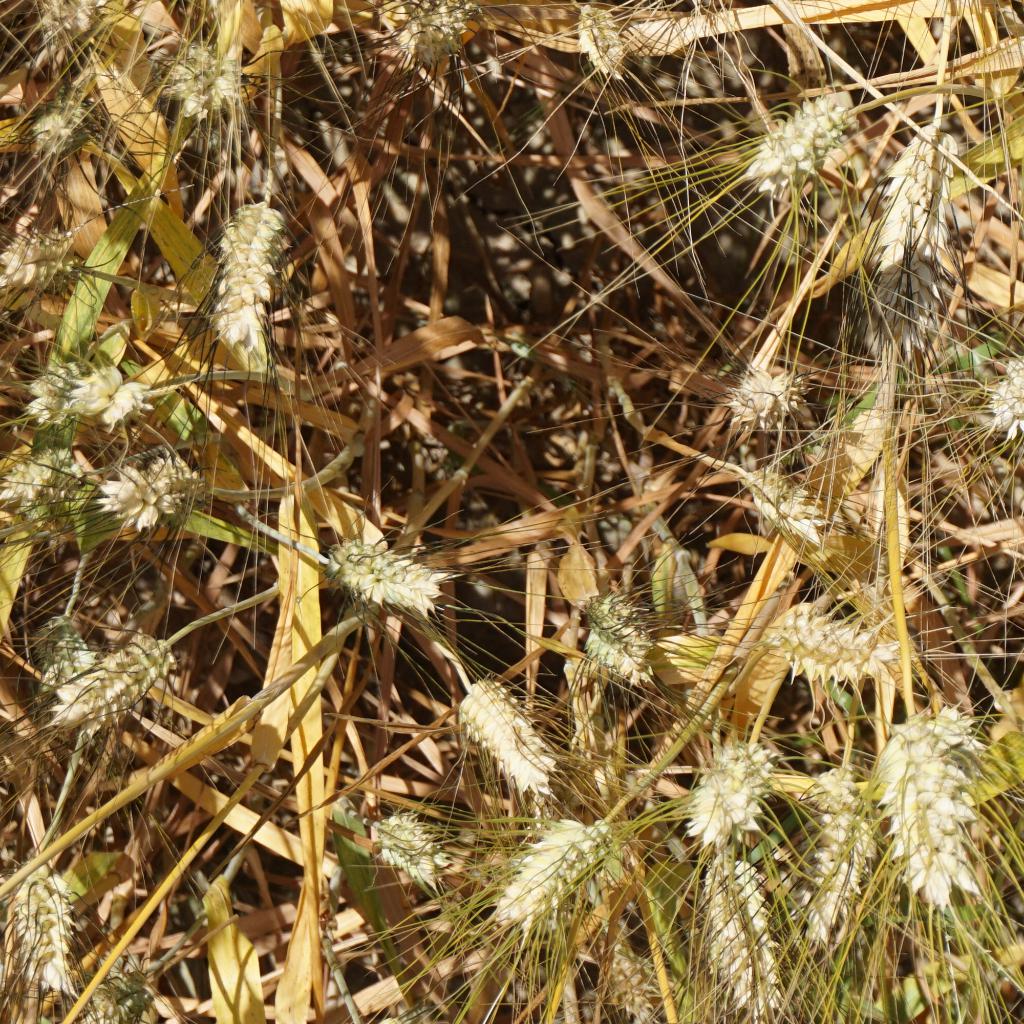
Country: France
Location: Gréoux
Wheat development stage: Filling - Ripening